El País (Uruguay)

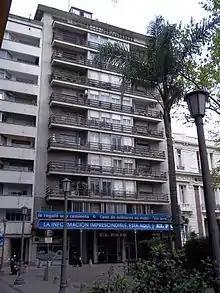
Headquarters of the newspaper, in front of Plaza de Cagancha

is a national Uruguayan daily newspaper. It is based in the capital city of Montevideo and is regarded as the newspaper with the largest circulation in the country. It was first published on September 14, 1918 and previously belonged to the same media group as the television network Teledoce.